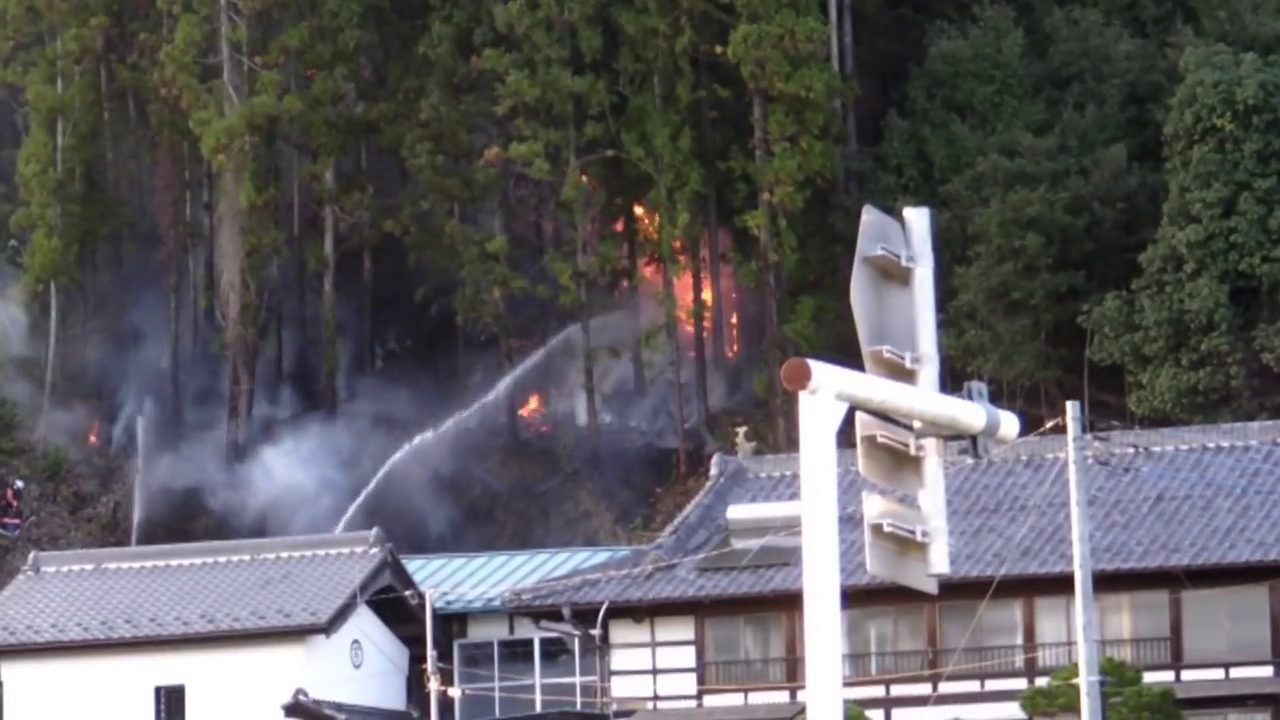
Fire: yes
Smoke: yes